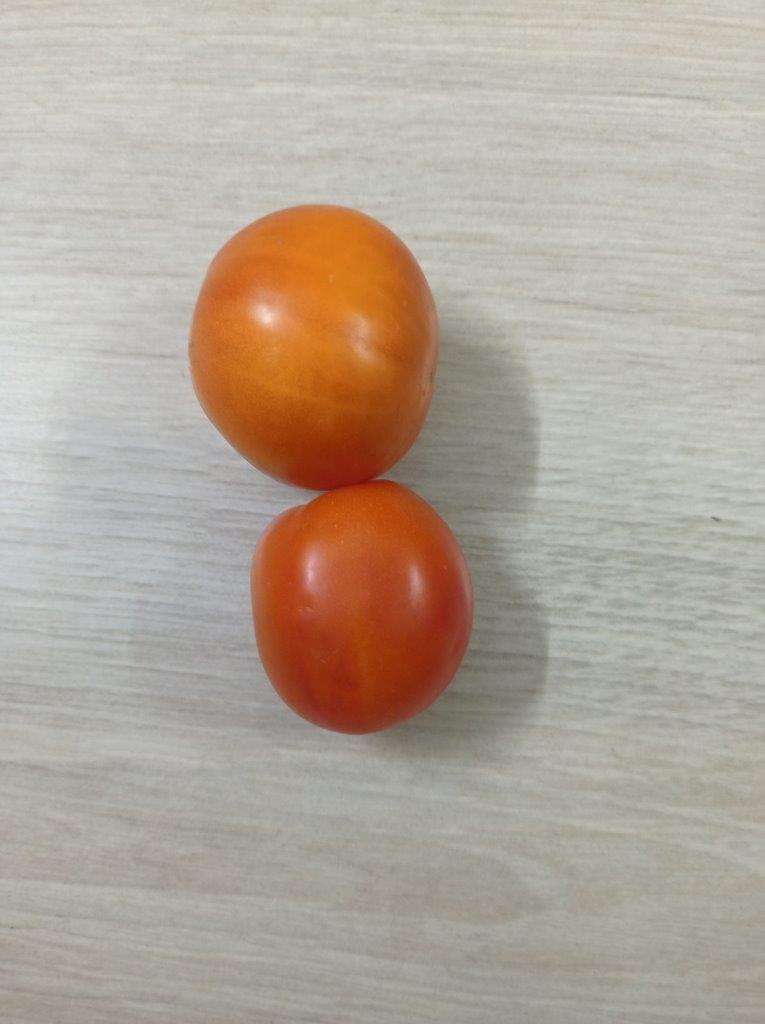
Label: Fresh